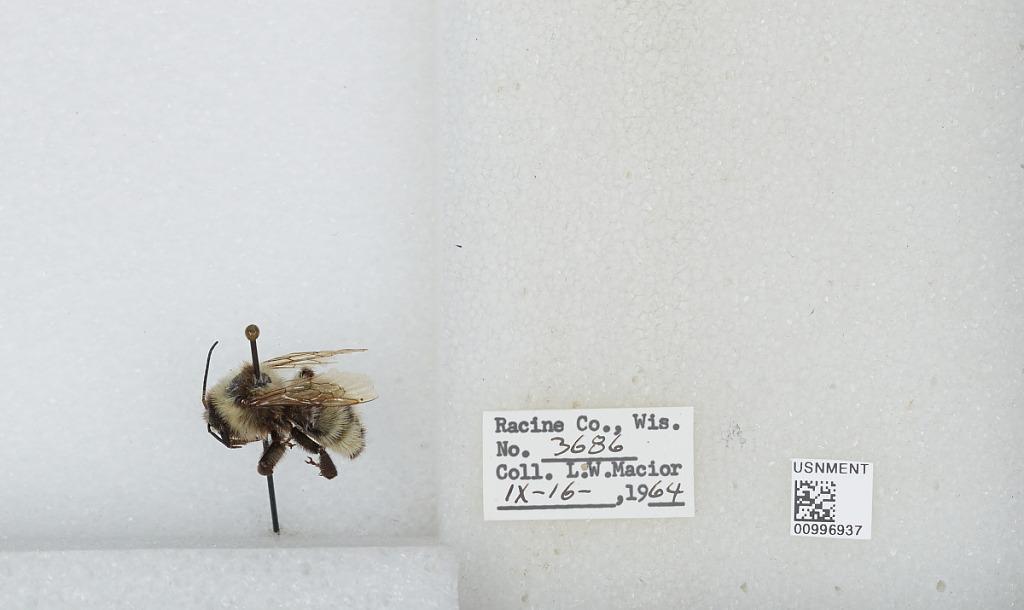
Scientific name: Bombus (Fervidobombus) fervidus fervidus (Fabricius)
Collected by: L. Macior
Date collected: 1964-9-16
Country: United States
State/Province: Wisconsin
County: Racine
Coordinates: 42.78, -87.76